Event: Nepal Earthquake
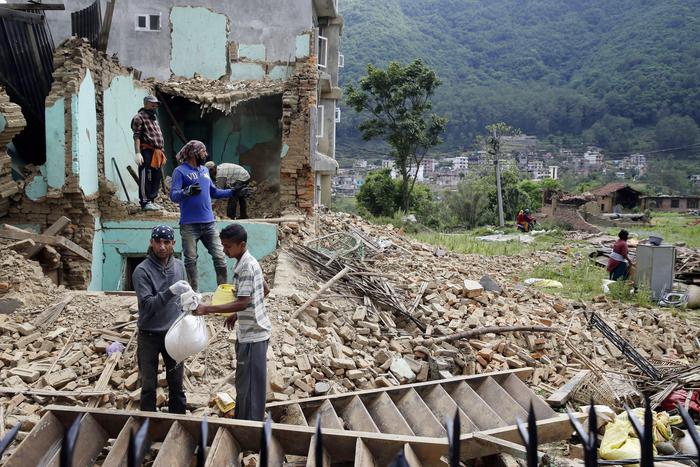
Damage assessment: damage